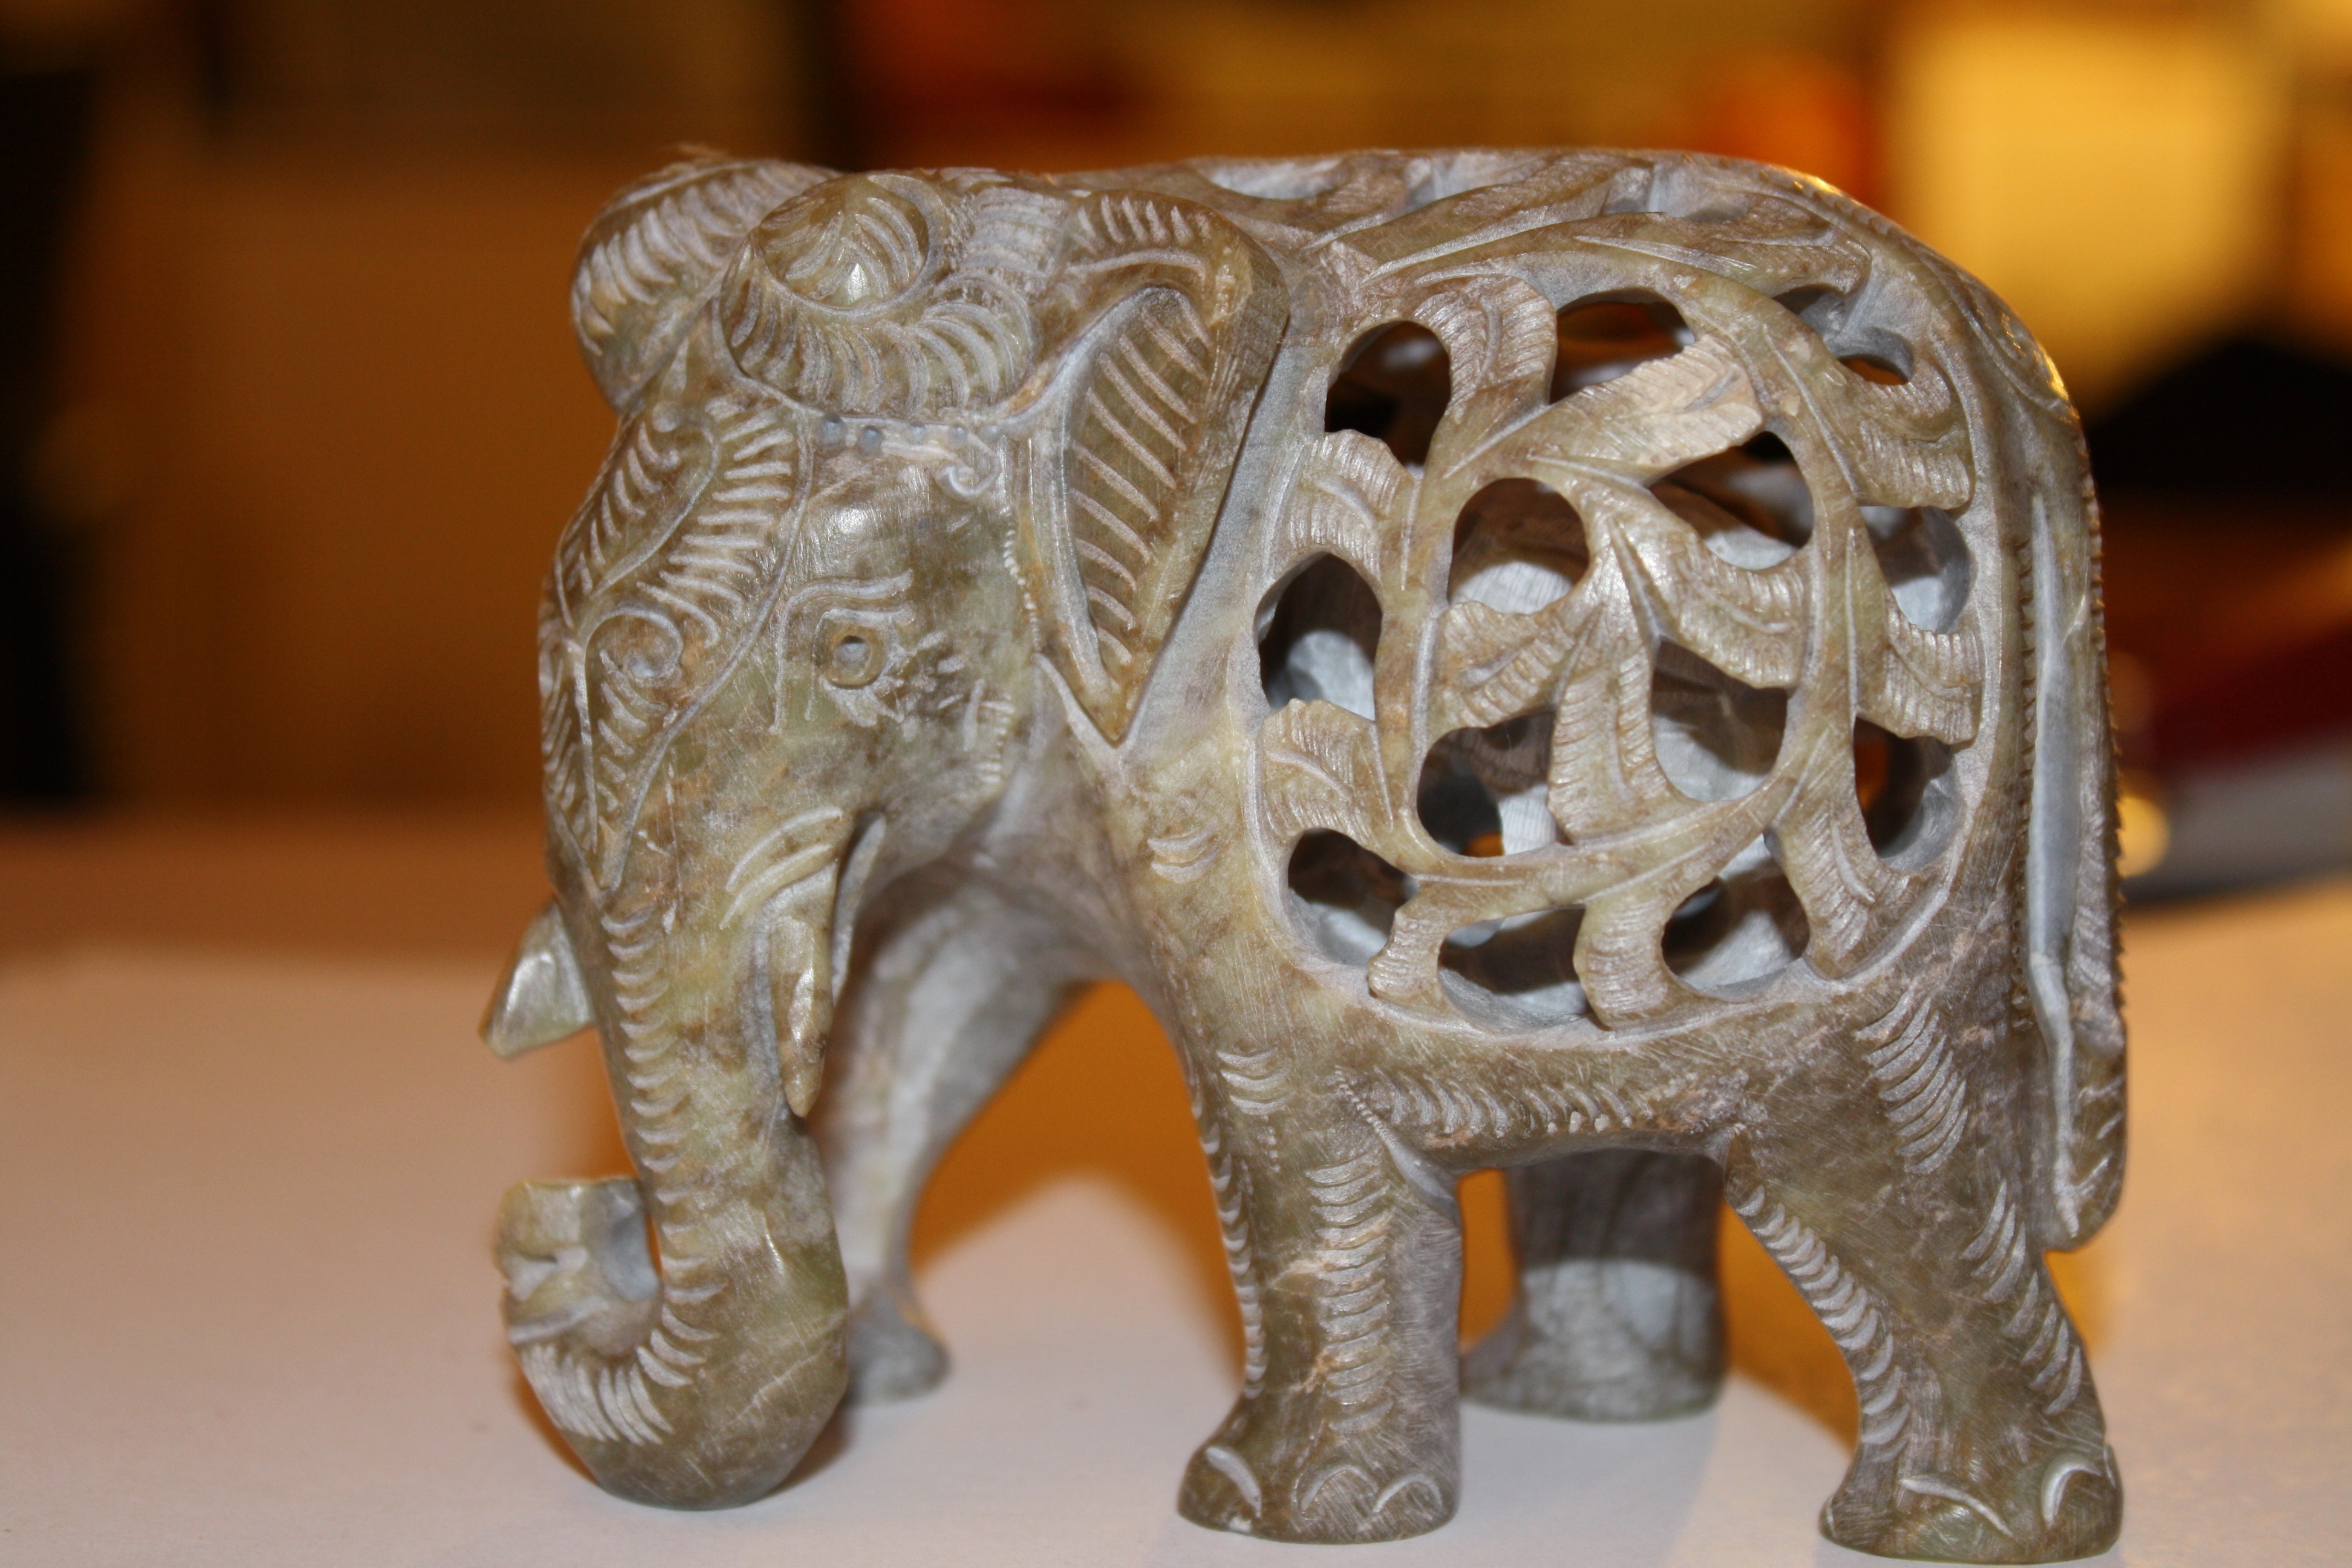
wood, monument, statue, ceramic, metal, material, elephant, sculpture, art, head, bronze, carving, indian, stone carving, ancient history, elephants and mammoths